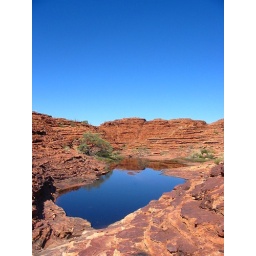
bluest, calmest water I ever saw, sitting in the middle of the desert in King's Canyon